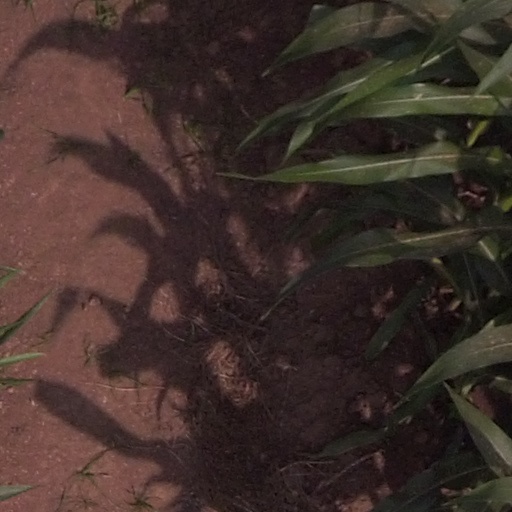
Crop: maize; corn